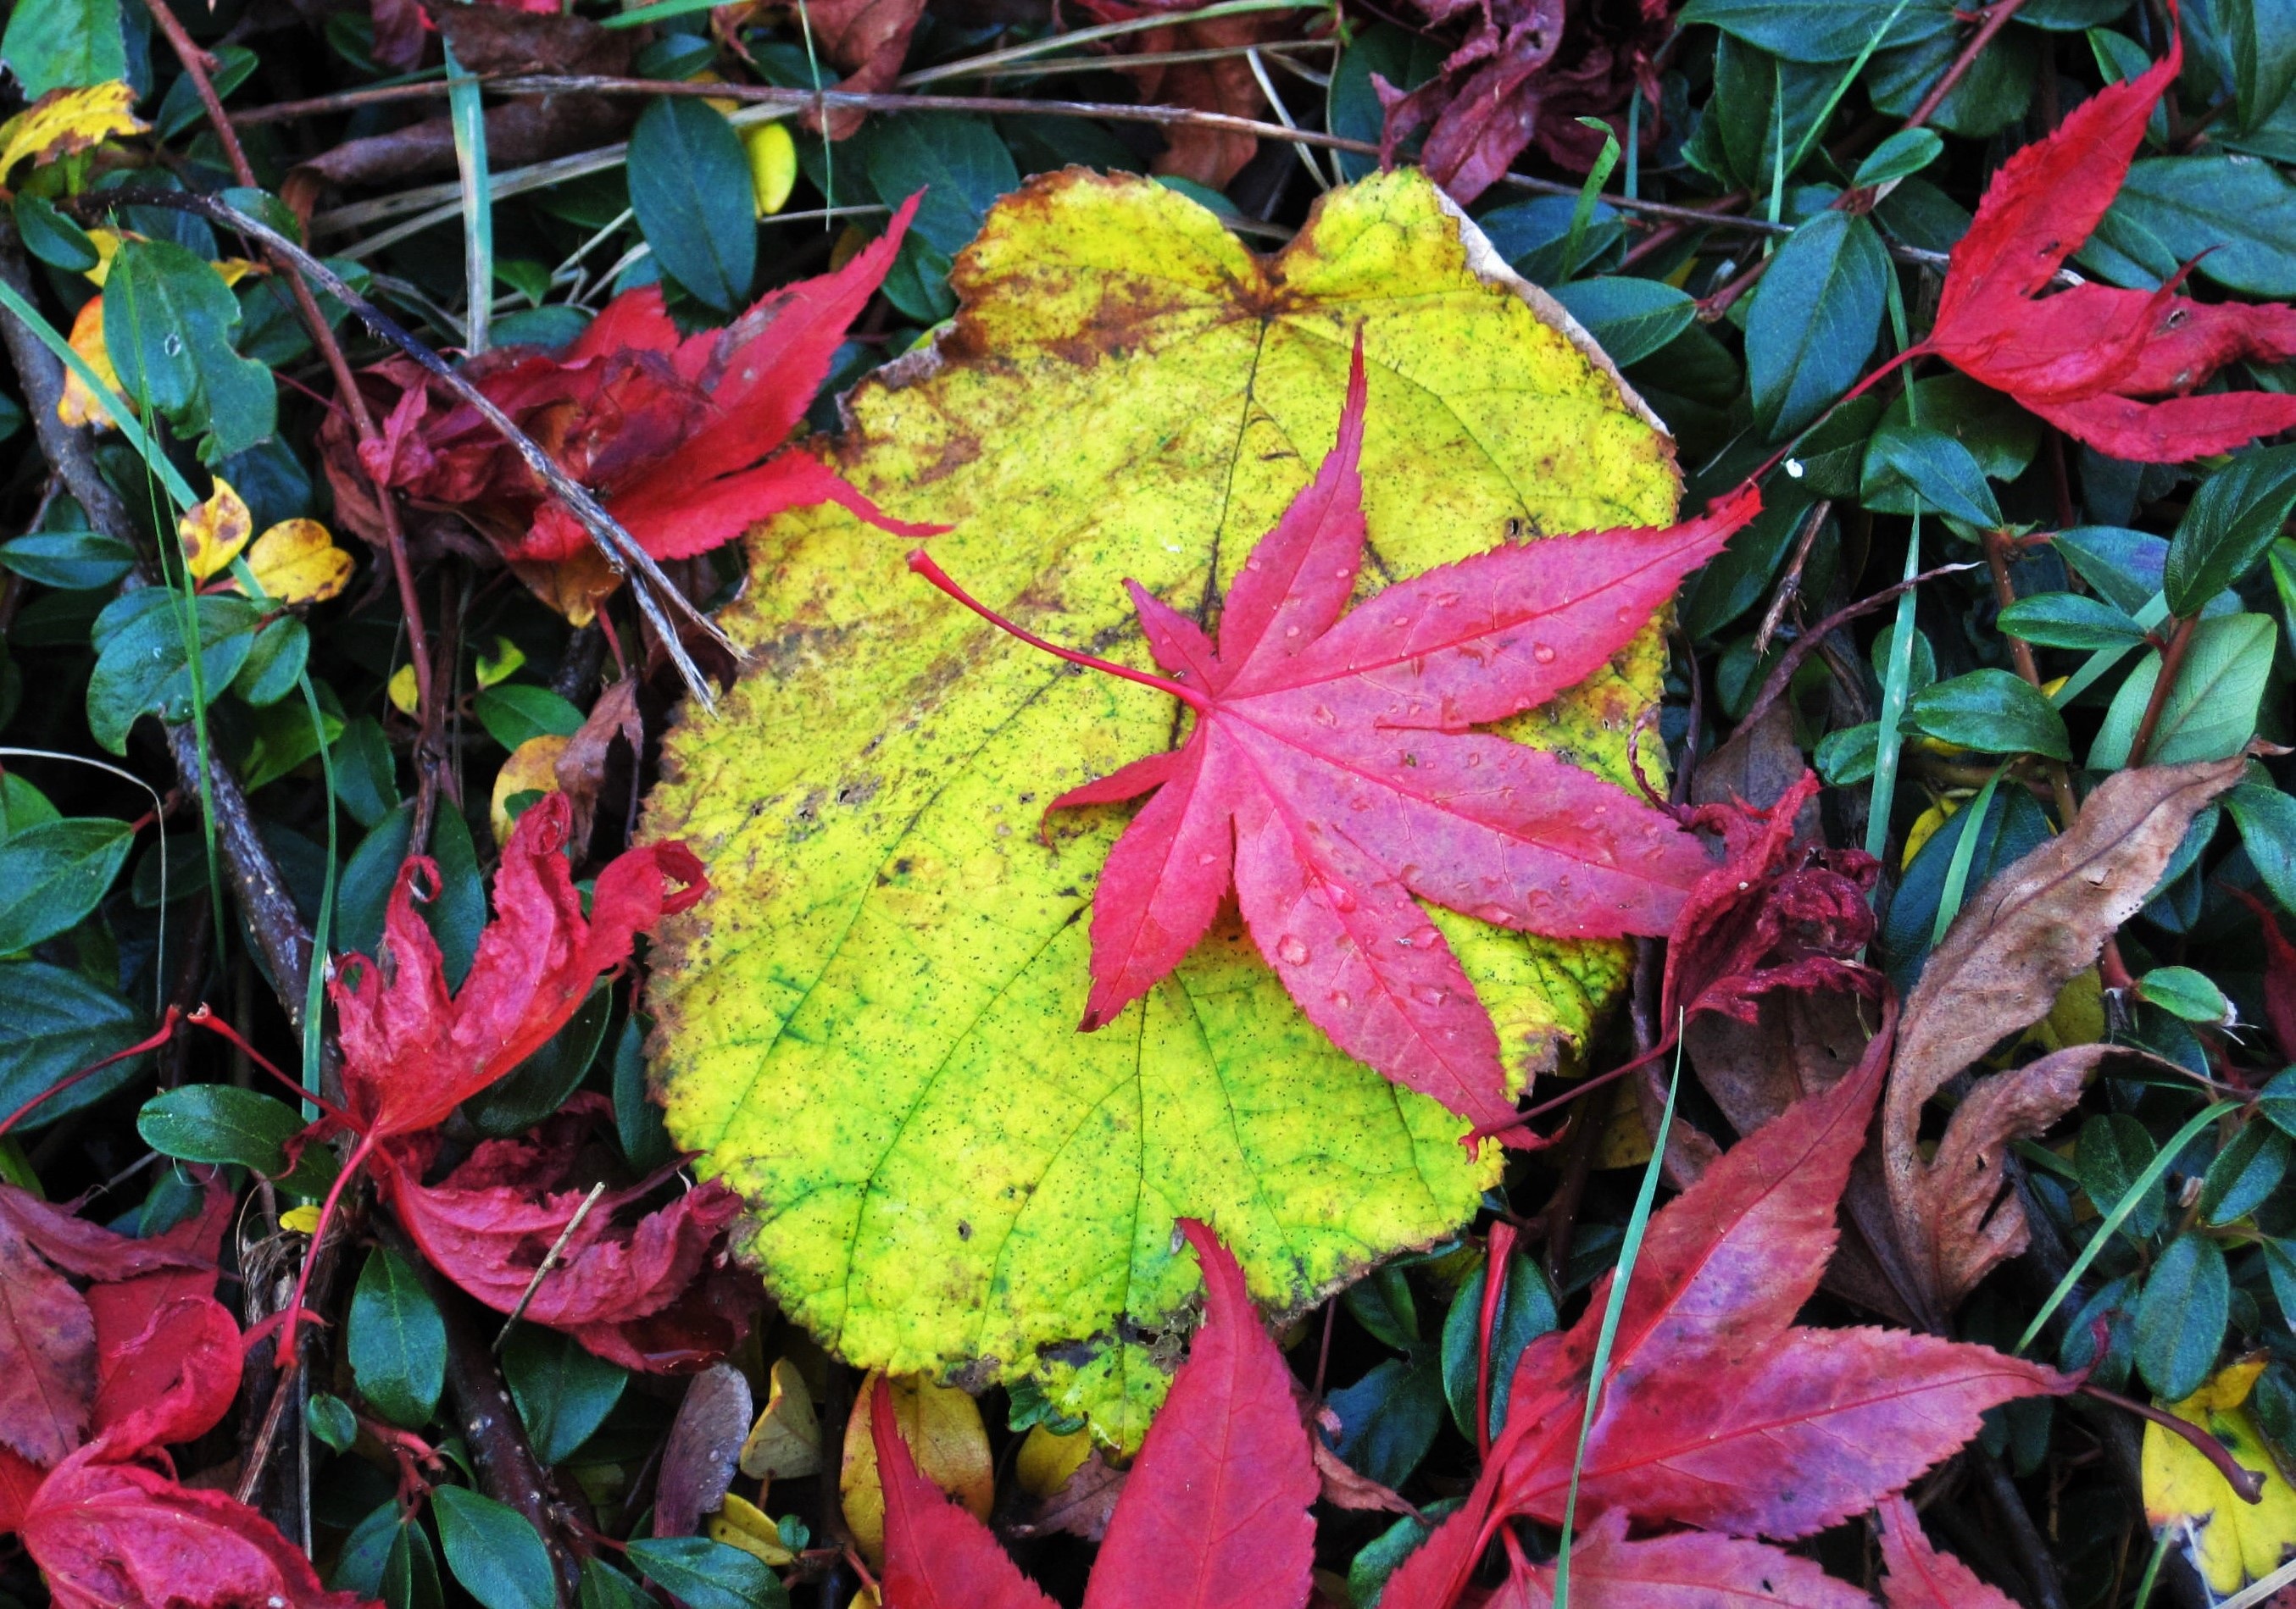
tree, nature, plant, leaf, flower, autumn, botany, garden, flora, season, coloring, leaves, shrub, time of year, fall color, fall foliage, typical autumn, fall leaves, autumn colours, colors of autumn, colorful leaves, colorful fall leaves, different leaves, reddish autumn leaves, red and yellow, discolored, flowering plant, annual plant, woody plant, land plant